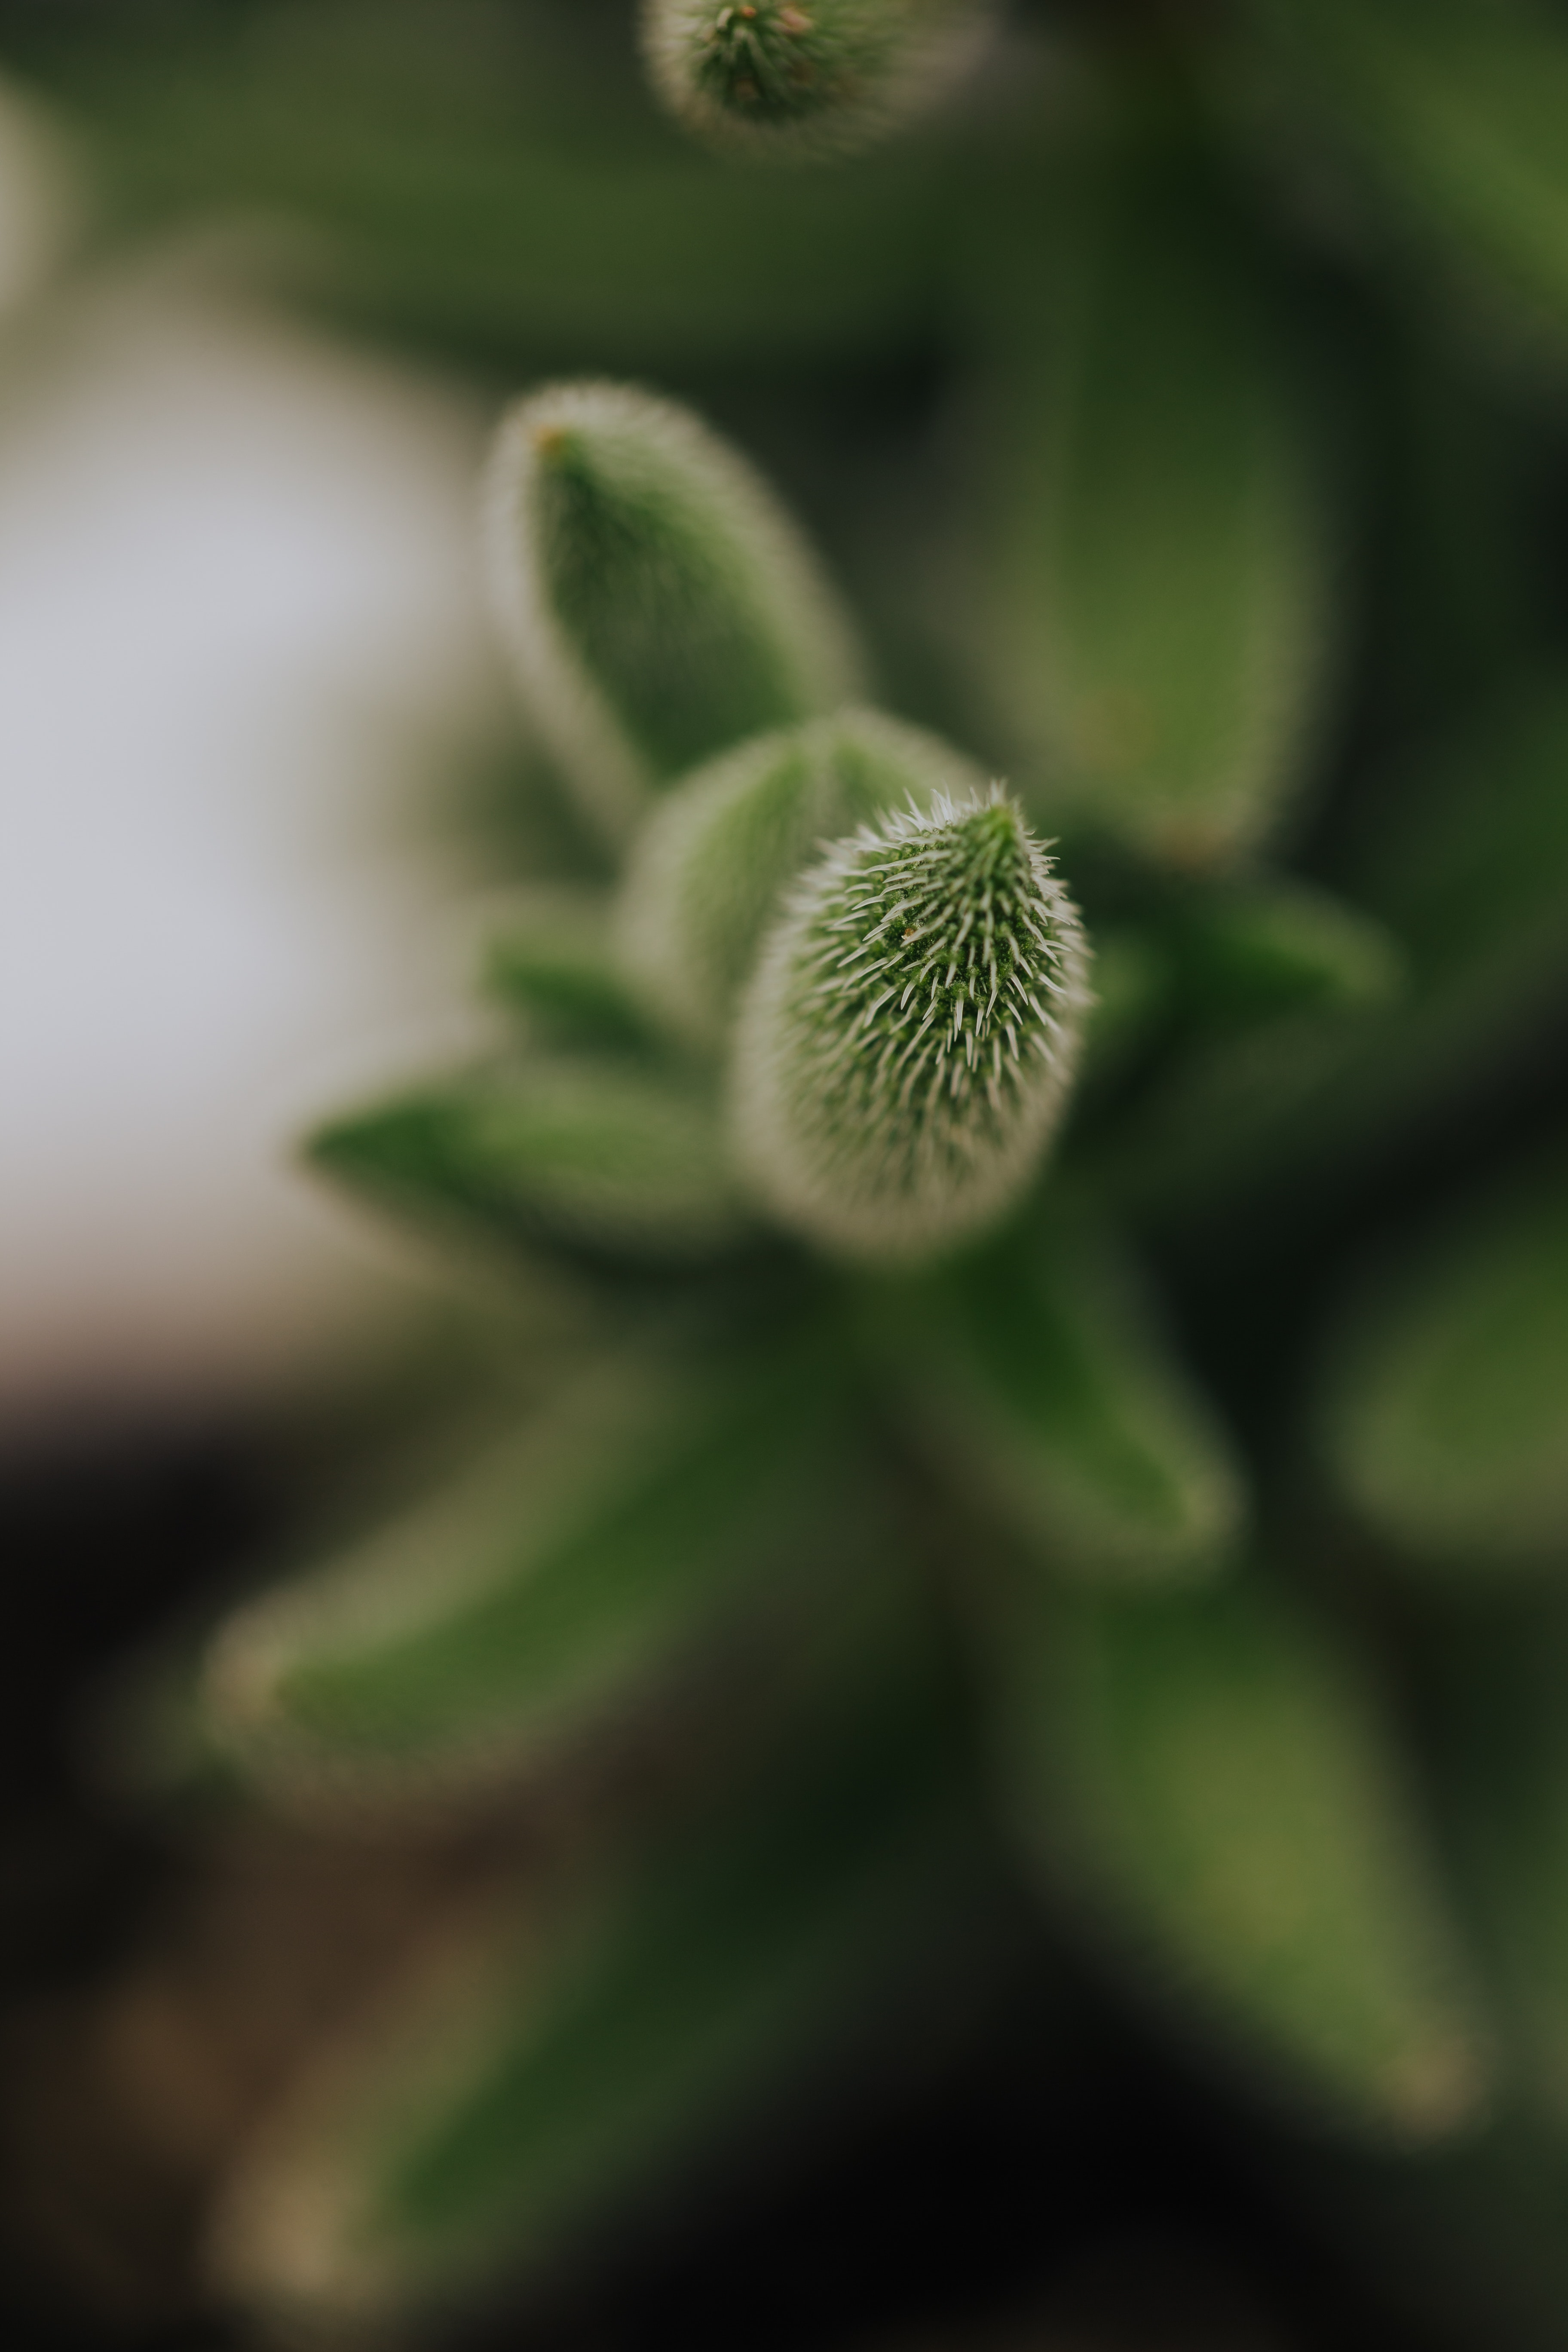
natural, flower, plant, petal, terrestrial plant, flowering plant, herbaceous plant, pollen, Pedicel, macro photography, pattern, grass, wildflower, annual plant, plant stem, monochrome photography, still life photography, herb, bud, monochrome